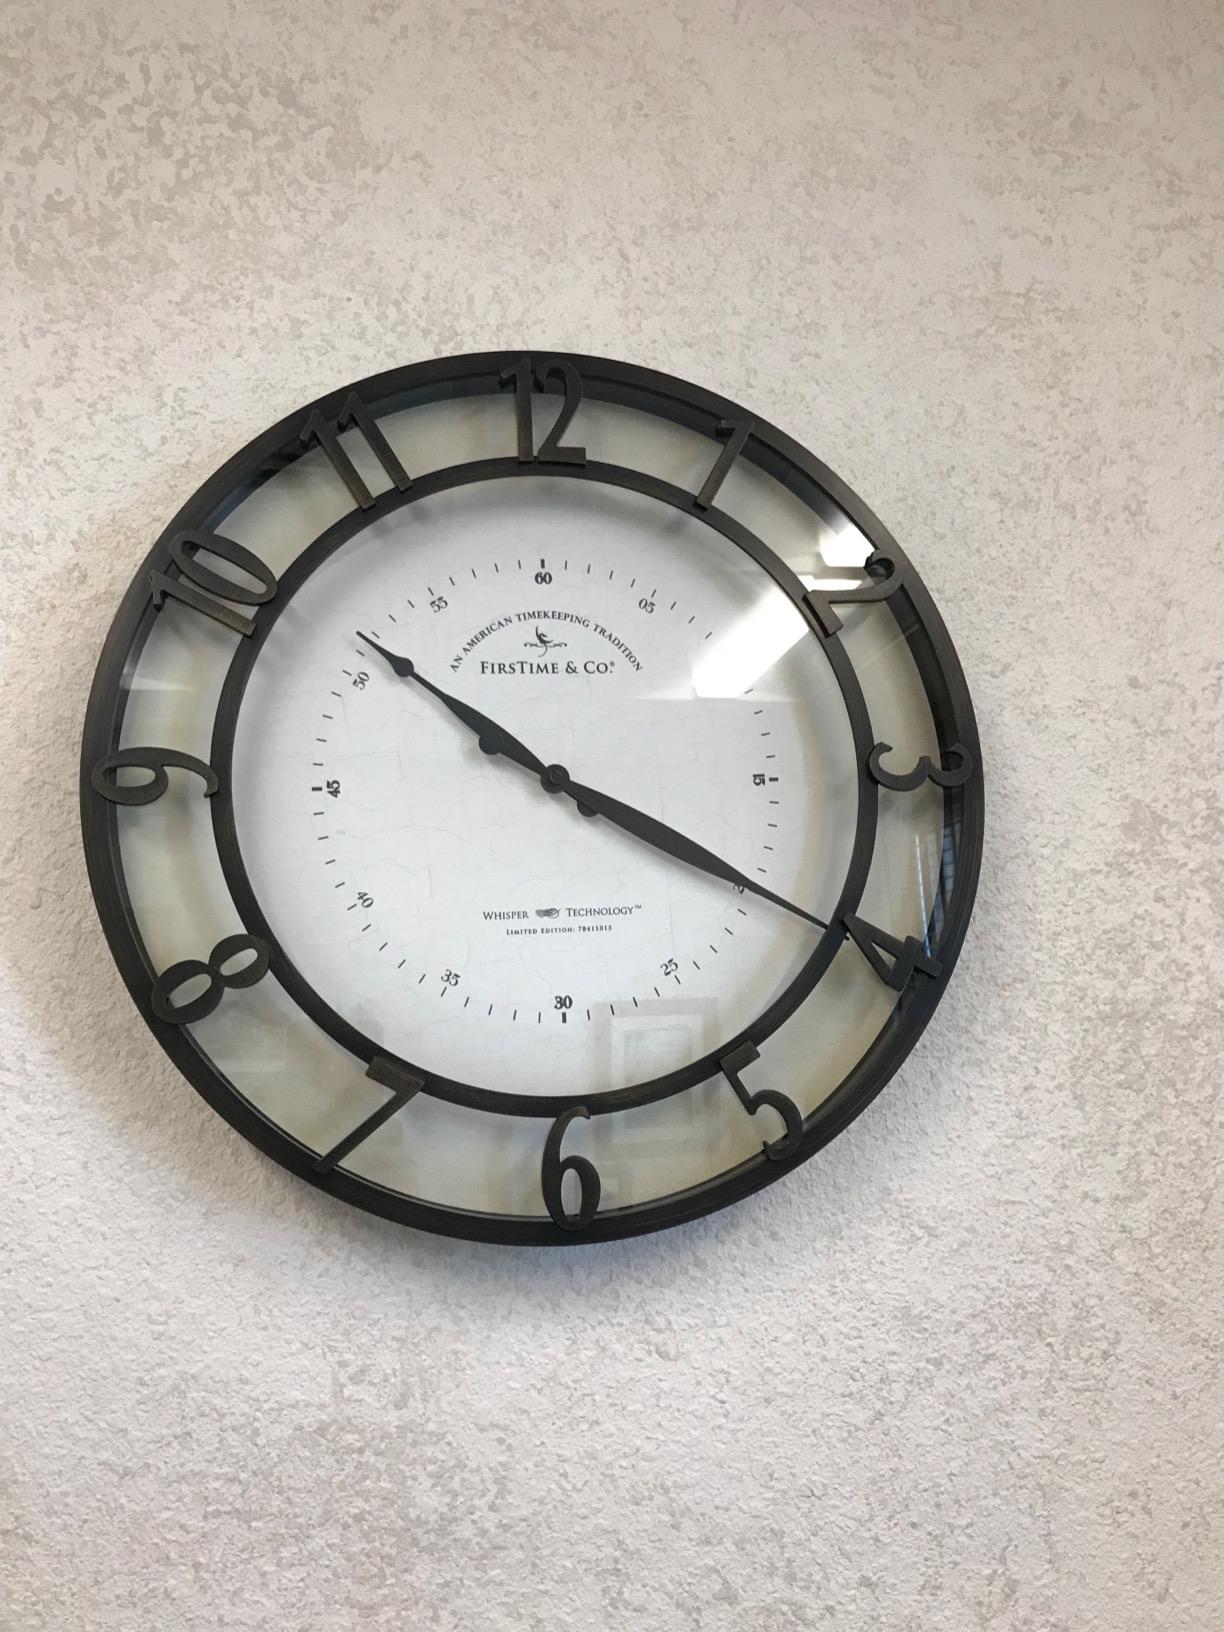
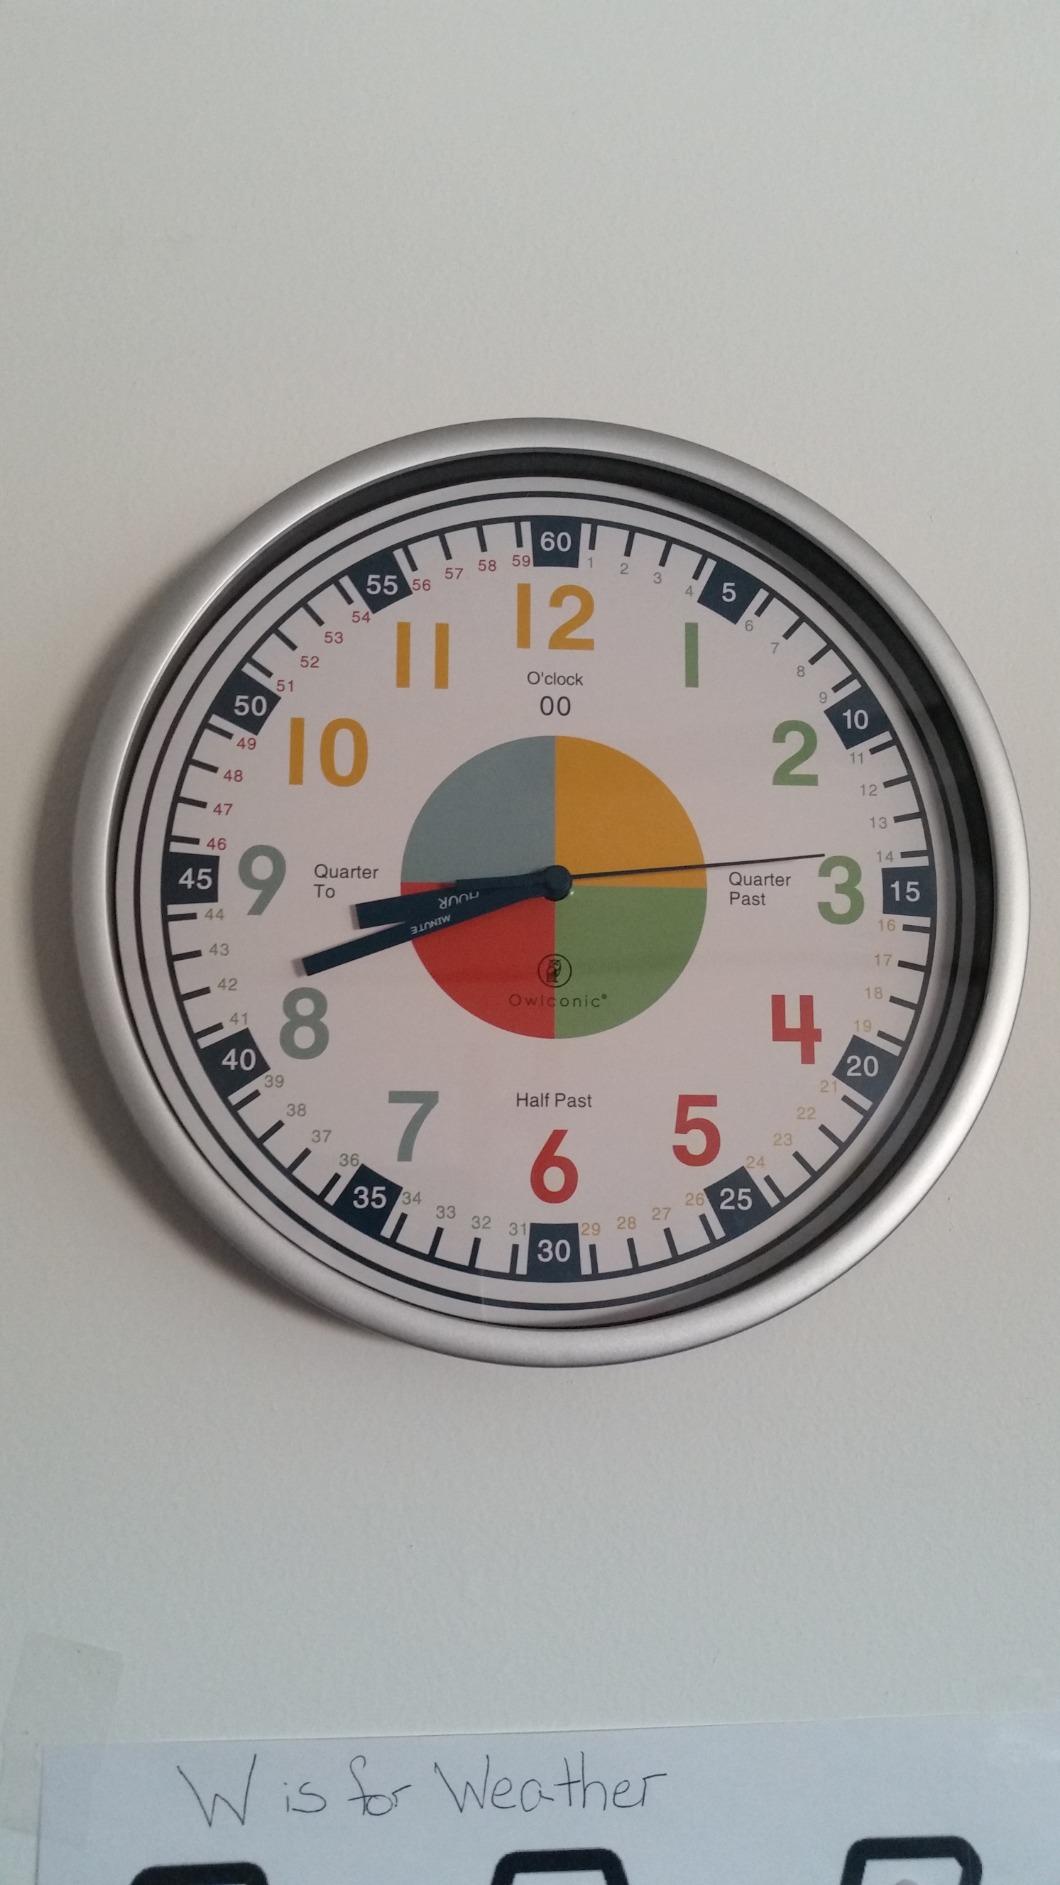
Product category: clock
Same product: no